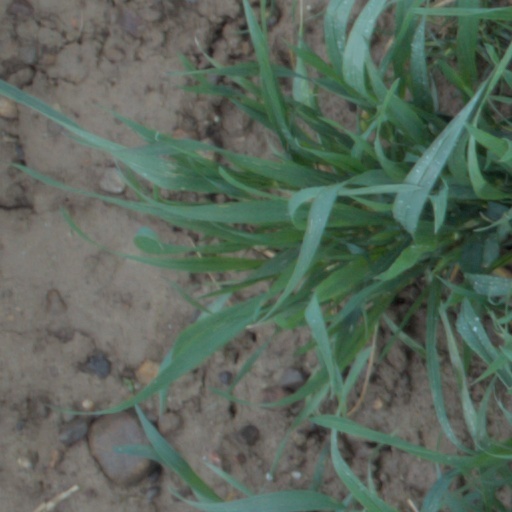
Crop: wheat